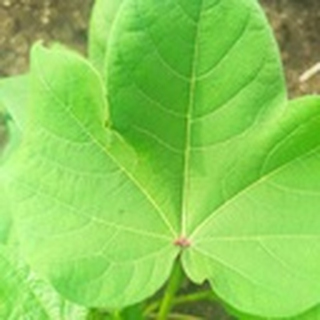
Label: healthy_cotton